Mewa Singh Lopoke

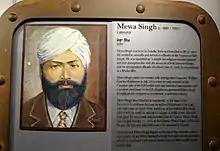
A profile of Mewa Singh displayed by the Khalsa Diwan Society Gurdwara in their Komagata Maru Museum.

Members of the Sikh community of Vancouver, such as Gurpreet Singh, the founder of the monthly magazine Radical Desi, have called upon the Canadian government to absolve Mewa Singh of criminal charges. A petition for this cause appeared on Change.org following Prime Minister Justin Trudeau's exoneration of six Chilcotin chiefs who were executed by the colonial government of Canada over 150 years ago. Gurpreet Singh, who started the petition, argues that Mewa Singh's murder of W.C. Hopkinson was a political act of aggression that was in response to the wider institutional racism against South Asian immigrants in Canada. Similarly, at the centenary of Mewa Singh's martyrdom, Sahib Singh Thind, the president of the Prof. Mohan Singh Memorial foundation, called for Mewa Singh's name to be disassociated from any criminal connection within the legal system of Canada and the relevant historical literature.